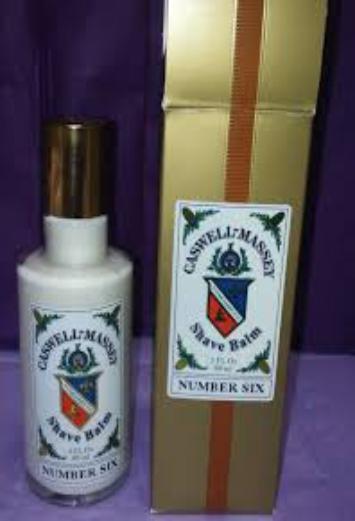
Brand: Caswell Massey
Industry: Necessities